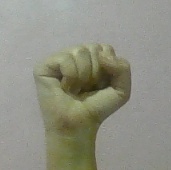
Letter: saad